Friedhof Rüppurr

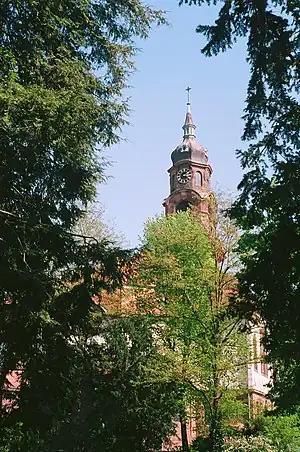
Evangelical Resurrection Church Rüppurr

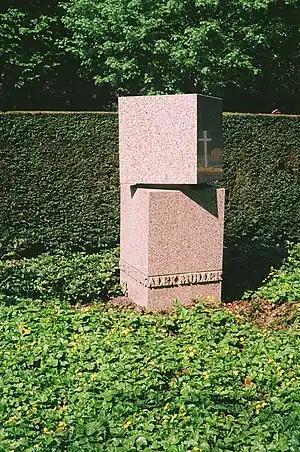
Tomb of Alex Möller

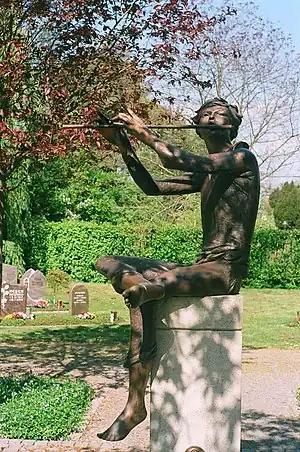
Sculpture in the cemetery

The Friedhof Rüppurr (German for ) is a grave complex in the southern district of Rüppurr in the city of Karlsruhe in Baden-Württemberg. The cemetery area has a size of approx. 4.2 hectares and is laid out in the style of a rural cemetery.